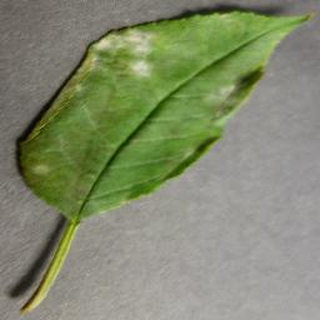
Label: cherry_powdery_mildew